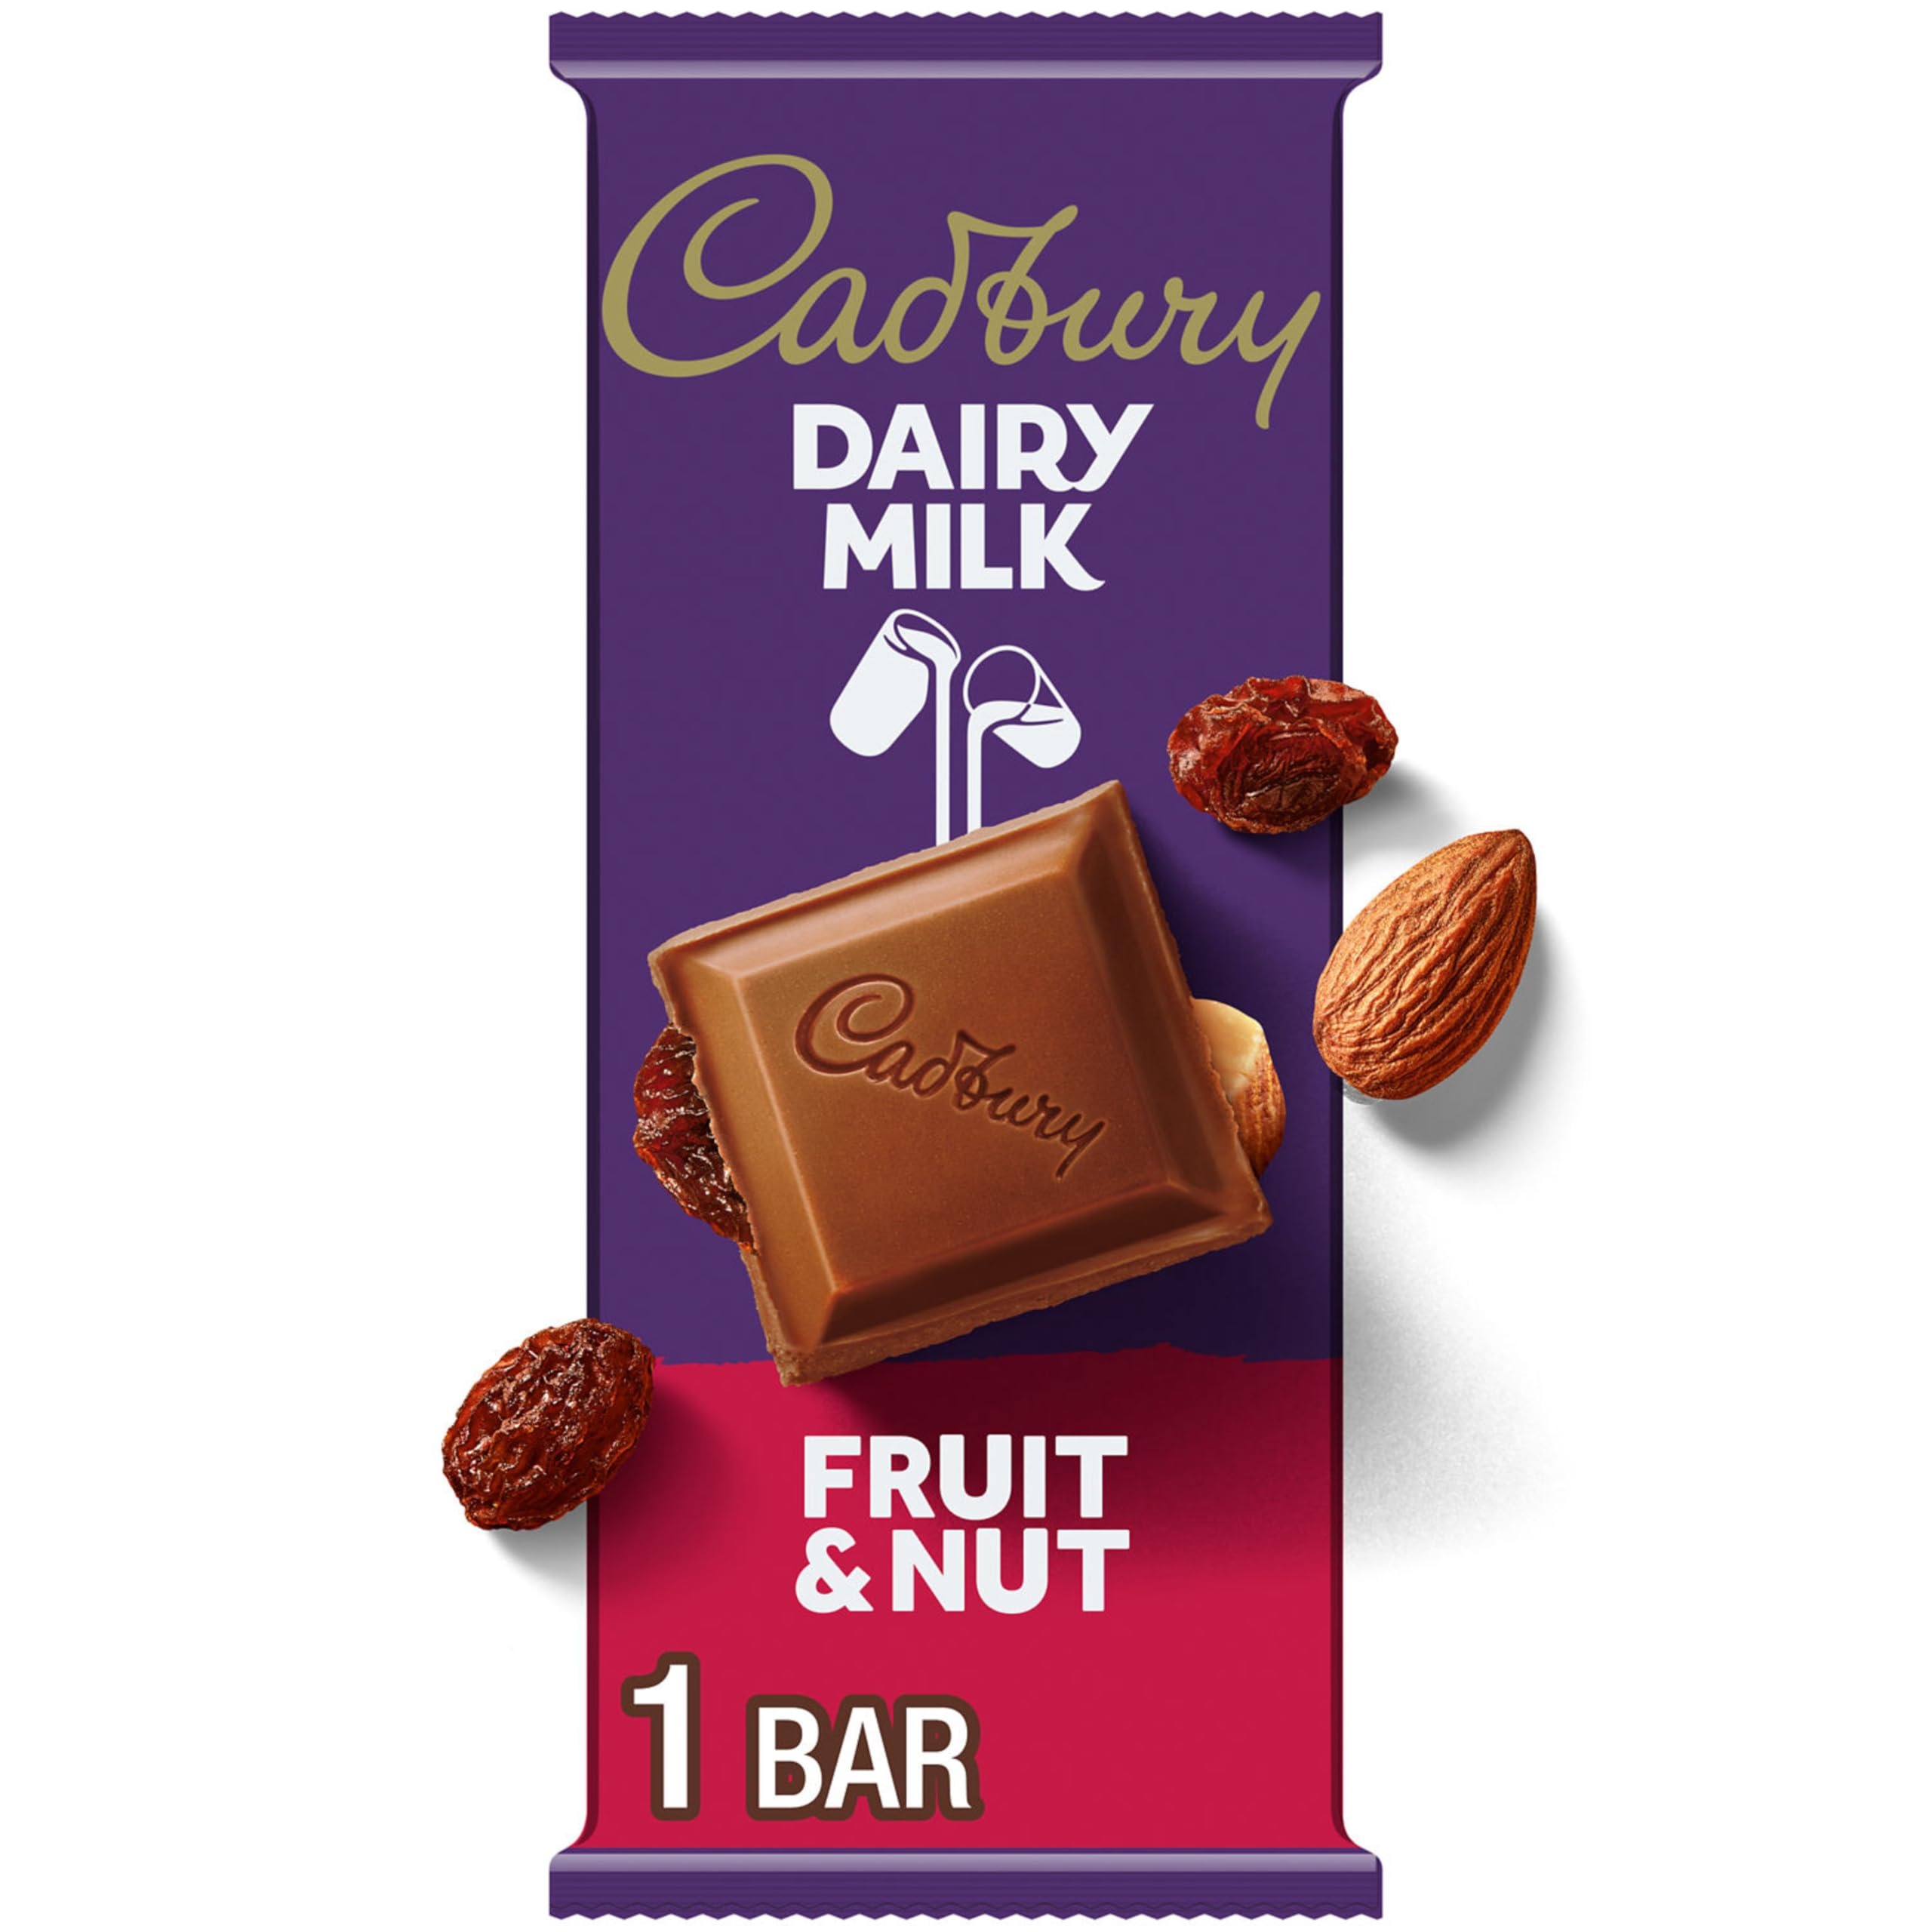
Item Name: CADBURY DAIRY MILK Fruit & Nut Milk Chocolate Candy Bar, 3.5 oz
Bullet Point 1: Contains one (1) 3.5-ounce CADBURY DAIRY MILK Fruit & Nut Milk Chocolate Candy Bar
Bullet Point 2: Gift the velvety smooth taste of CADBURY chocolate as a sweet present, enjoy it straight out of the wrapper or melt a bar to make delectable treats
Bullet Point 3: Premium, kosher certified milk chocolate, fruit and nut candy individually wrapped for freshness until the right moment for snacking and sharing
Bullet Point 4: Include CADBURY chocolate bars with fruit and nuts in anniversary, graduation, birthday and retirement gifts throughout the year
Bullet Point 5: Change things up with chewy raisins and crunchy chopped almonds, all wrapped in creamy CADBURY milk chocolate Valentine's Day, Christmas, Easter and Halloween candy
Value: 3.5
Unit: Ounce

Price: 2.99